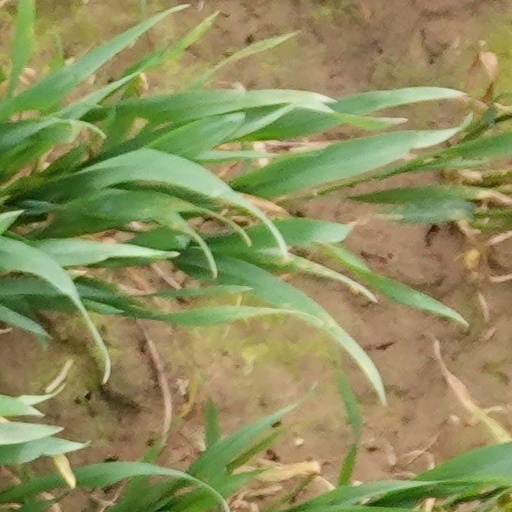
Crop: wheat